Hillary Clinton

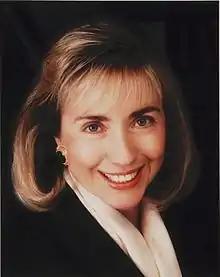
Clinton in 1992

Clinton received sustained national attention for the first time when her husband became a candidate for the 1992 Democratic presidential nomination. Before the New Hampshire primary, tabloid publications printed allegations that Bill Clinton had engaged in an extramarital affair with Gennifer Flowers. In response, the Clintons appeared together on "60 Minutes", where Bill denied the affair, but acknowledged "causing pain in my marriage". This joint appearance was credited with rescuing his campaign. During the campaign, Hillary made culturally disparaging remarks about Tammy Wynette's outlook on marriage as described in her classic song "Stand by Your Man".